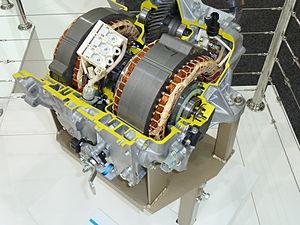
L’Hybrid Synergy Drive est une technologie de traction hybride développée par Toyota. Intégrée aux véhicules hybrides produits par l'entreprise et vendus sous les marques Toyota et Lexus, le HSD a été utilisé par Nissan pour l'Altima hybride et Honda pour la Jazz hybride, et adapté à des véhicules plus puissants ou à quatre roues motrices.